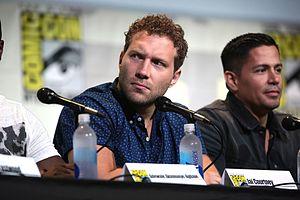
"Captain Boomerang est le nom de code de deux super-vilains de l'univers de DC Comics. Créé par le scénariste John Broome et le dessinateur Carmine Infantino, le premier Captain Boomerang, George ""Digger"" Harkness, apparaît pour la première fois dans le comic book Flash #117 de décembre 1960.